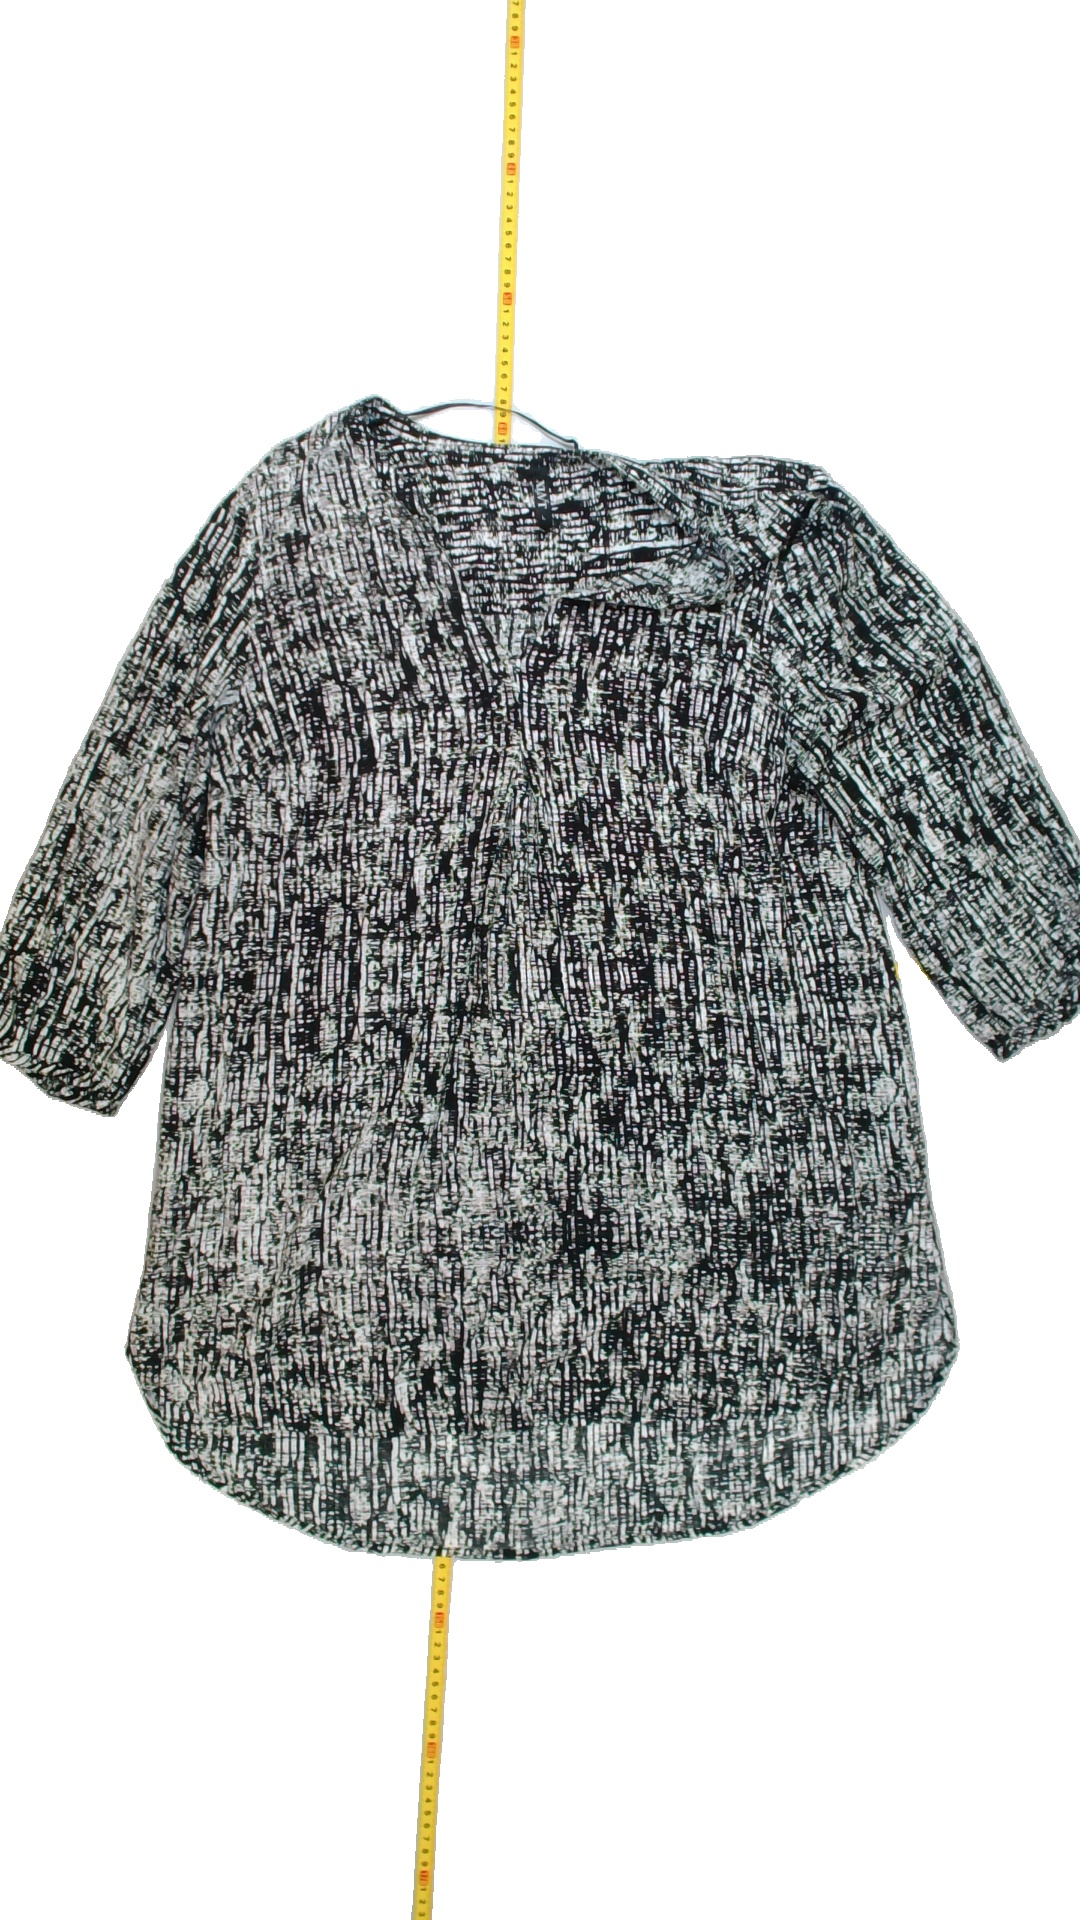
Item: Tunic (Ladies)
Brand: Xlnt (kappahl)
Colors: Multicolor
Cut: V-collar, Regular
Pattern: Geometric print
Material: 100%viscose
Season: All
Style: No trend
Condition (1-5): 5
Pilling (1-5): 5
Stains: No
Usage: Reuse
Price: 50-100